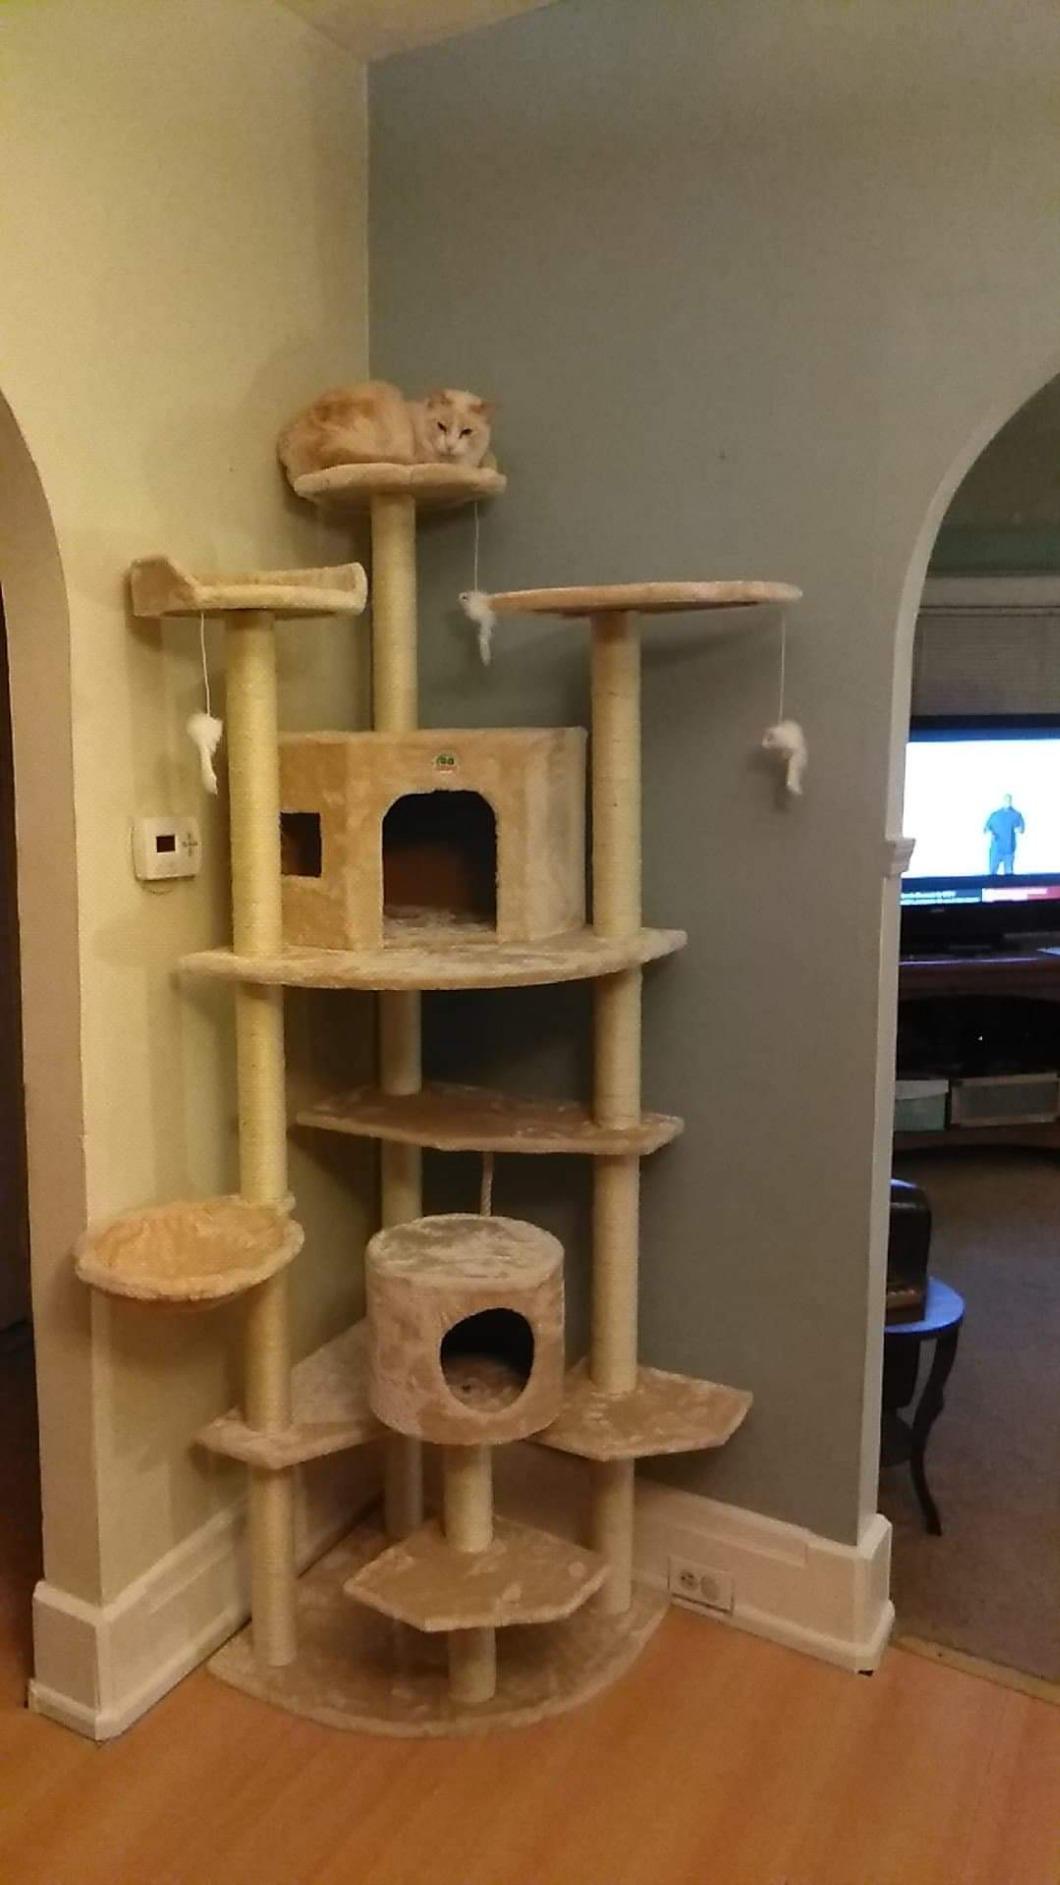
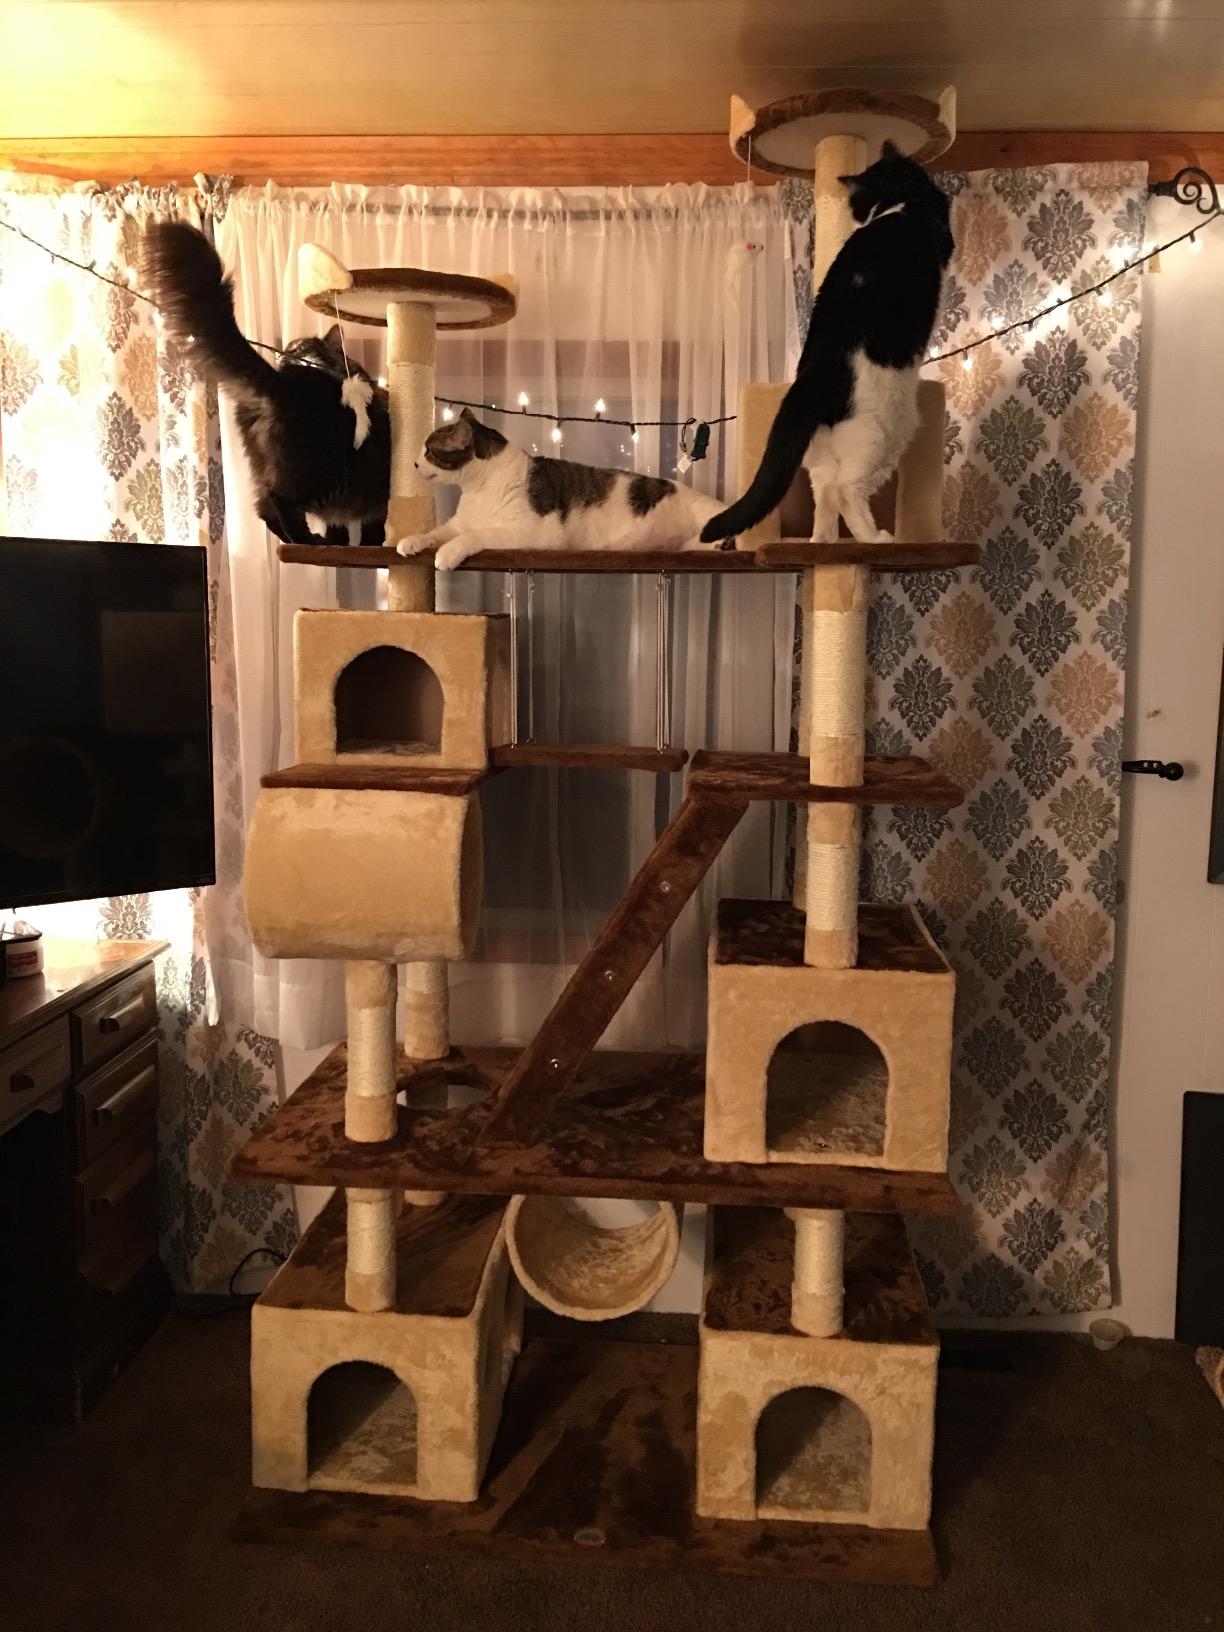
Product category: items_cat tree
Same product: no